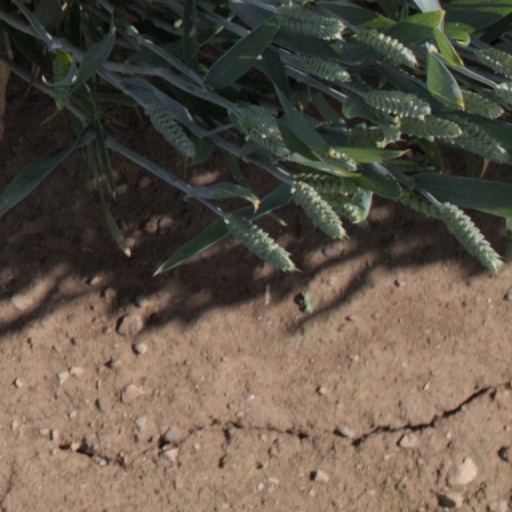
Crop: wheat